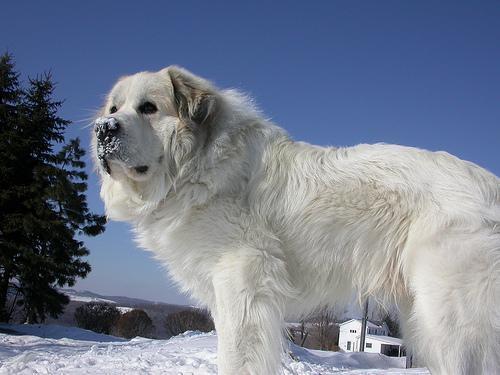
great pyrenees